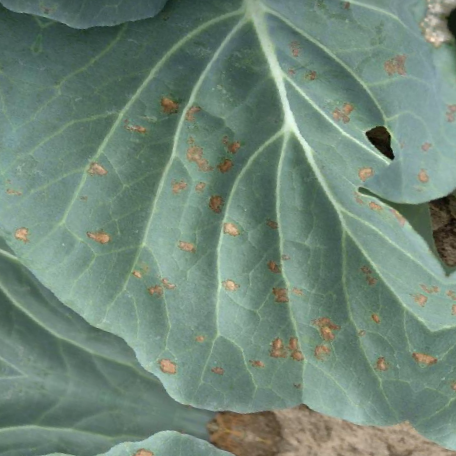
Label: Downy Mildew